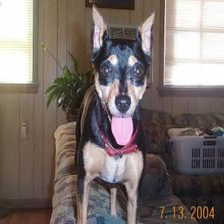
Species: dog
Breed: miniature pinscher